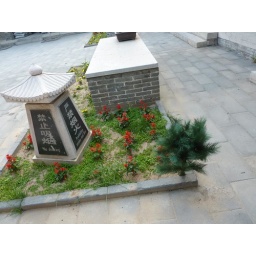
notice christmas tree stuck in ground